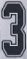
Number: 3